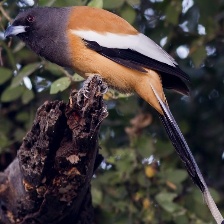
Species: RUFOUS TREPE
Scientific name: DENDROCITTA VAGABUNDA